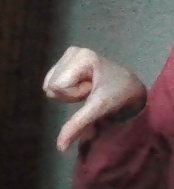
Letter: waw